Nick Dasovic

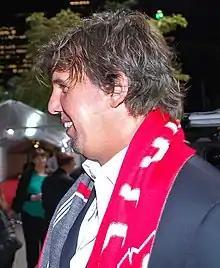
Dasovic in 2009

Nick Robert Dasovic (born December 5, 1968) is a Canadian former professional soccer player who played as a midfielder. He is currently an assistant coach for Detroit City FC.